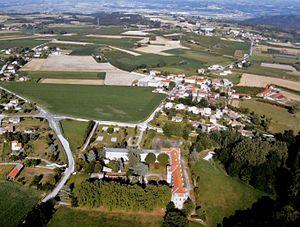
Colombier-le-Cardinal est une commune française, située dans le département de l'Ardèche en région Auvergne-Rhône-Alpes.